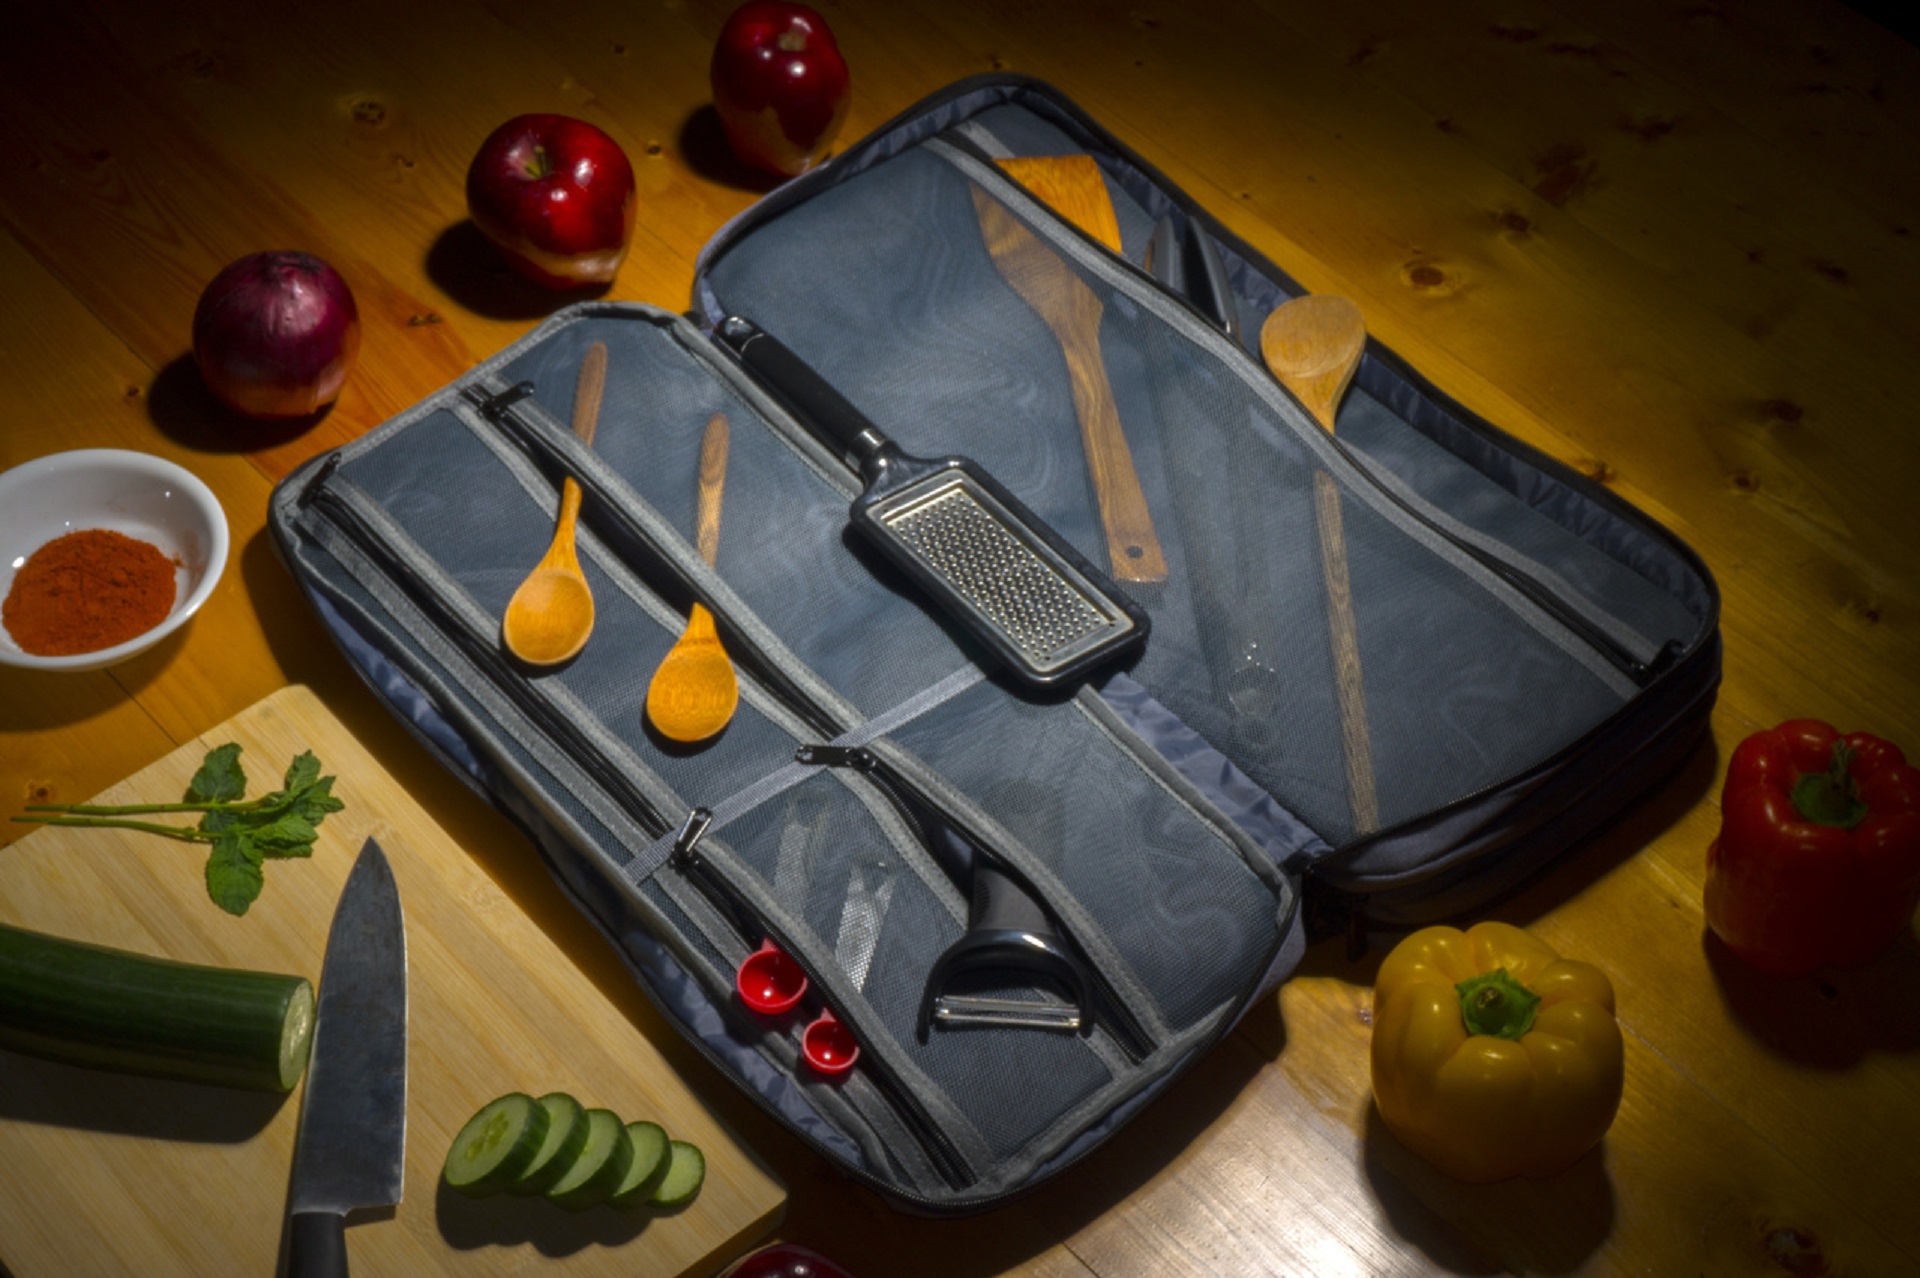
bag, still life, plant, painting, still life photography, games, fruit